TNA Lockdown (2008)

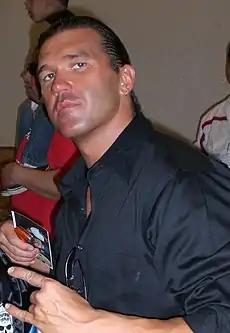
Adult tan male posing for a picture wearing a blue shirt making hand signals.

Kurt Angle was legitimately injured during the show and it was believed he may have been knocked unconscious as well.